Whittle Arch

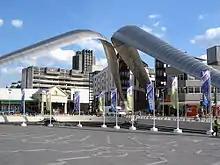
The Whittle Arch in 2005

The Whittle Arch is a public art installation in Coventry, England. It is dedicated to Sir Frank Whittle, the inventor of the turbojet engine, who was born in Coventry. The arch was designed as part of Coventry's Phoenix Initiative regeneration project at the start of the 21st century.